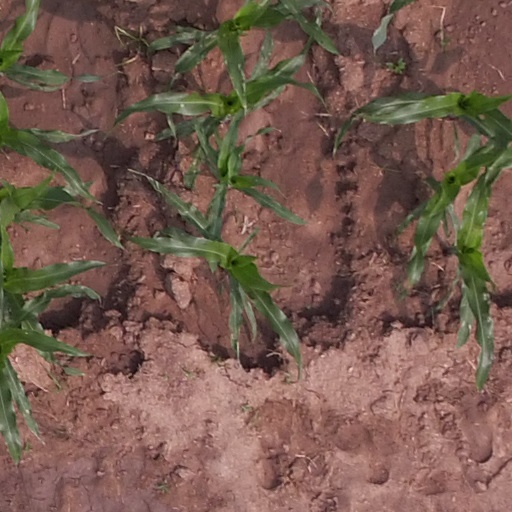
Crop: maize; corn